Christianity in the 7th century

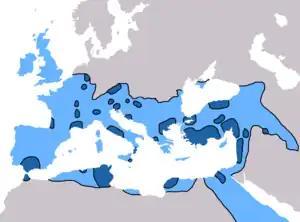

The Western (Latin) and Eastern (Greek) divisions of Christianity began to take on distinctive shape in 7th-century Christianity. Whereas in the East the Church maintained its structure and character and evolved more slowly, in the West the Bishops of Rome (the popes) were forced to adapt more quickly and flexibly to drastically changing circumstances. In particular, whereas the bishops of the East maintained clear allegiance to the Eastern Roman emperor, the Bishop of Rome, while maintaining nominal allegiance to the Eastern emperor, was forced to negotiate delicate balances with the "barbarian rulers" of the former Western provinces. Although the greater number of Christians remained in the East, the developments in the West would set the stage for major developments in the Christian world during the later Middle Ages.